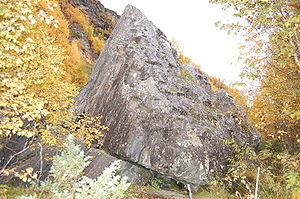
Les Sieidis sont des objets culturels samis, habituellement un rocher avec une forme atypique mais pouvant aussi être en bois. Les sieidis se trouvent dans la nature et plus précisément dans des endroits considérés comme sacrés, comme par exemple sur une plage au bord de la mer ou d'une rivière, ou encore sur une montagne. Le terme sieidi peut être indistinctement désigner des objets créés ou positionnés par l'homme tout autant que des objets existants dans la nature
La religion saami est l'ancienne religion des peuples sames ou saamis. La connaissance que nous en avons est essentiellement basée sur des sources archéologiques et des témoignages des missionnaires chrétiens dans le nord de la Scandinavie entre le Moyen Âge et le début du XVIIIᵉ siècle. Certaines de ces descriptions sont cependant biaisées, relevant les mœurs qu’ils décrivent à un simple paganisme ou à de la supertsition.
Balsfjord est une kommune de Norvège. Elle est située dans le comté de Troms.